Eleanor of Woodstock

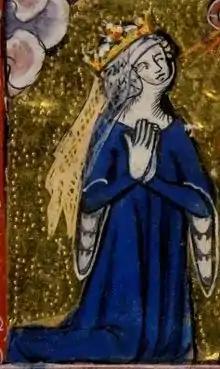
A "portrait" probably representing Eleanor at prayer, in the illustration for the Hours of the Holy Spirit in the Taymouth Hours (London, BL MS Yates Thompson 13, fol. 18r)

Eleanor of Woodstock (18 June 1318 – 22 April 1355) was an English princess and the duchess of Guelders and countess of Zutphen by marriage to Reginald II of Guelders. She was regent as the guardian of their minor son Reginald III from 1343 until 1344. She was a younger sister of Edward III of England.